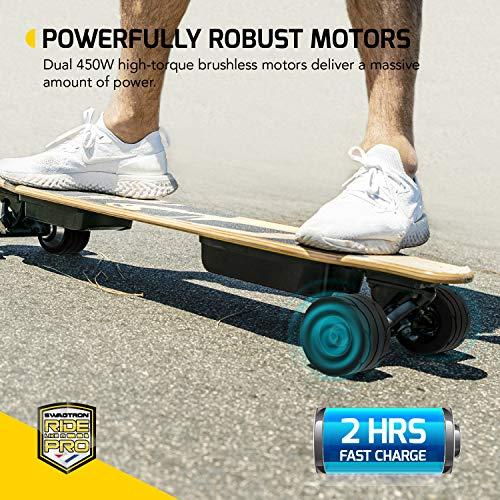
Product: SWAGSKATE NG2 A.I.-Powered Electric Longboard with Hands-Free Control & 900W Dual-Hub Brushless Motor | 38” Electric Skateboard w/Remote & 3.5” x 52mm PU Wheels
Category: Sports & Outdoors | Outdoor Recreation | Skates, Skateboards & Scooters | Skateboarding | Standard Skateboards & Longboards | Standard Skateboards
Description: The need for Speed — one of the fastest electric longboards on the market, The Ng2 cruises up to 18 mph and can easily conquer 15° INCLINES with a powerful pair of brushless Rear 450-watt motors.
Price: $399.99
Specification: Product Dimensions:         38.5 x 11 x 5.7 inches ; 20 pounds    |Shipping Weight: 25.1 pounds (View shipping rates and policies)|ASIN: B07TFB5SF7|Item model number: NG-2|Batteries 1 Lithium ion batteries required. (included)|    #196    in Standard Skateboards